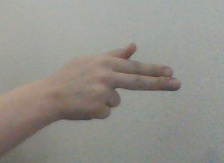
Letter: ghain